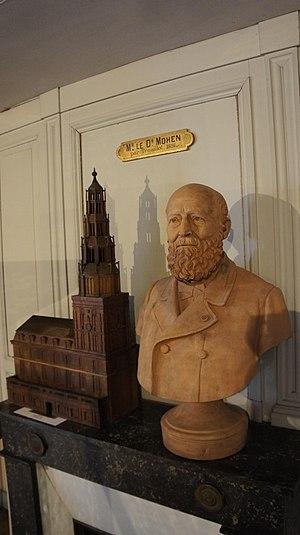
Buste de M. Le Doyen et d'une pièce de sa collection de miniatures au musée Garinet.
Le musée Garinet est un musée d'art et de souvenirs historiques à Châlons-en-Champagne, rue Pasteur. Il porte le nom du collectionneur Jules Garinet.